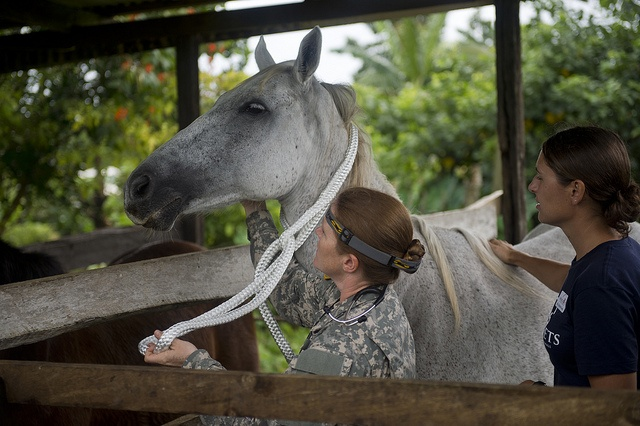
Two young women leading a bray horse into a stable.
A military person petting a horse with another woman
Two women examining a gray horse inside a wooden stall.
Two women stand in a stall next to a horse.
Two women and a horse standing in a stable outside.